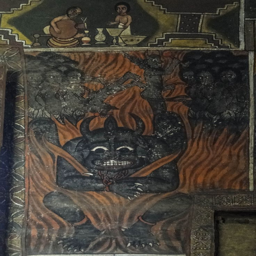
fresco painting representing a demon